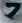
Number: 7